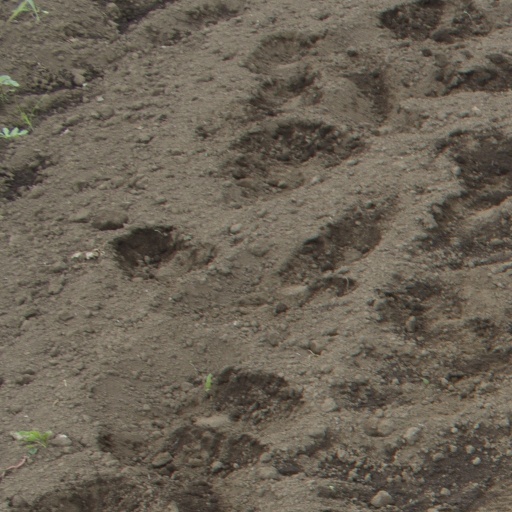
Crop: soybean